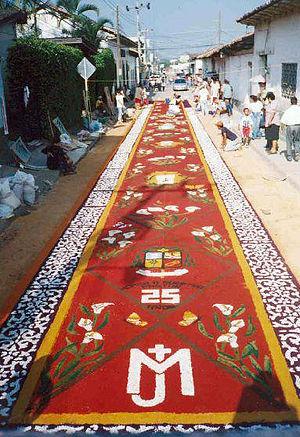
Comayagua est une ville du Honduras et la capitale du département de Comayagua. Elle est située à 60 km au nord-ouest de Tegucigalpa. En 2006, la population estimée de la ville était de 58 600 habitants.